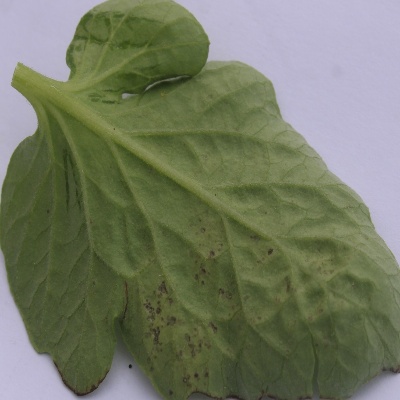
Crop: Tomato
Condition: septoria leaf spot